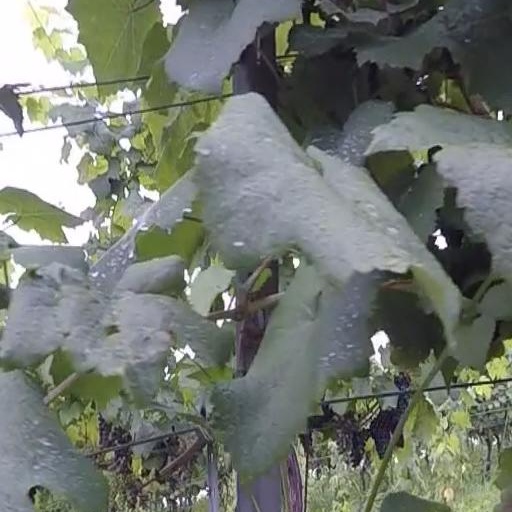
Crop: grape